Arati Devi

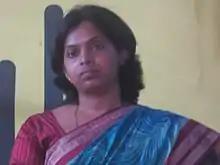
Arati Devi

Arati Devi is India's youngest elected sarpanch from Dhunkapada Gram Panchayat in Ganjam district, Odisha.